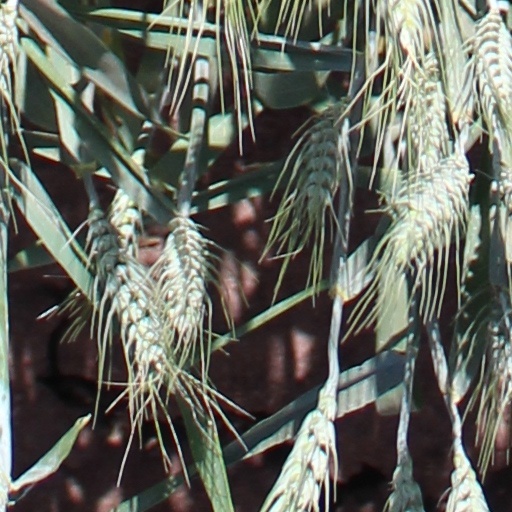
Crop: wheat